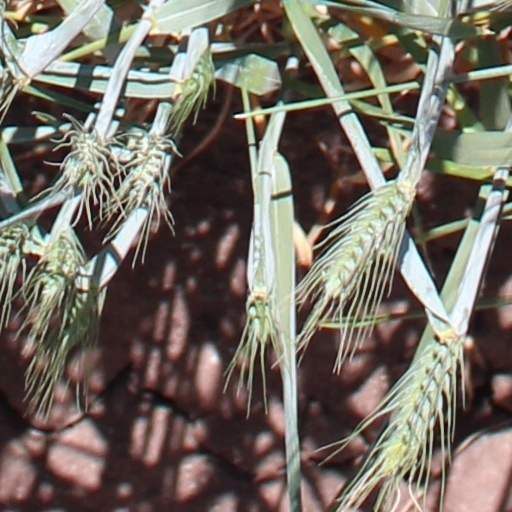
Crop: wheat